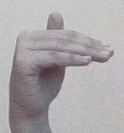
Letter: khaa